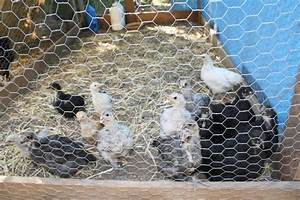
Label: chicken